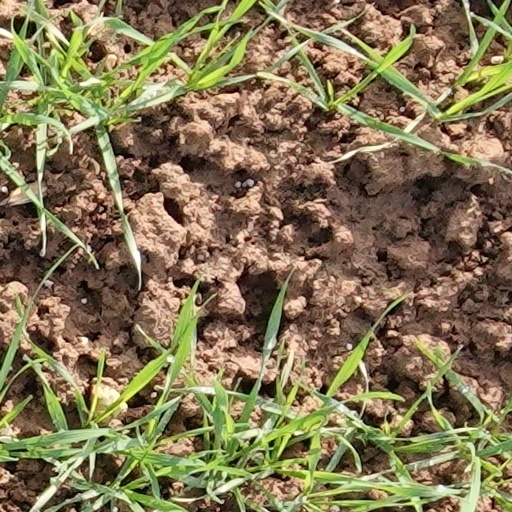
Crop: wheat